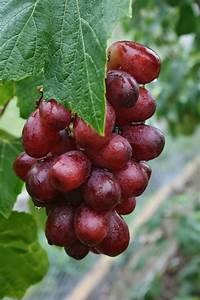
Label: grape